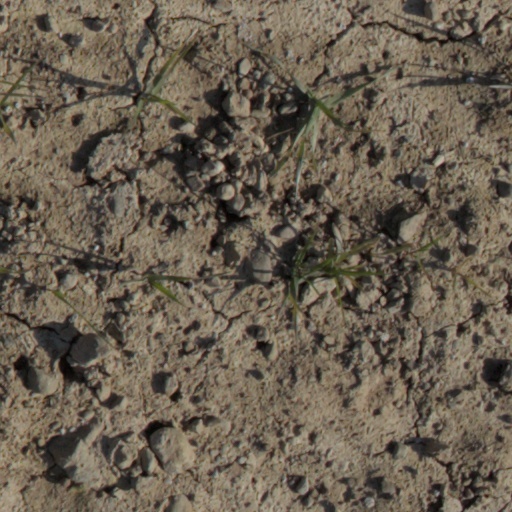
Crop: wheat